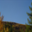
Label: forest